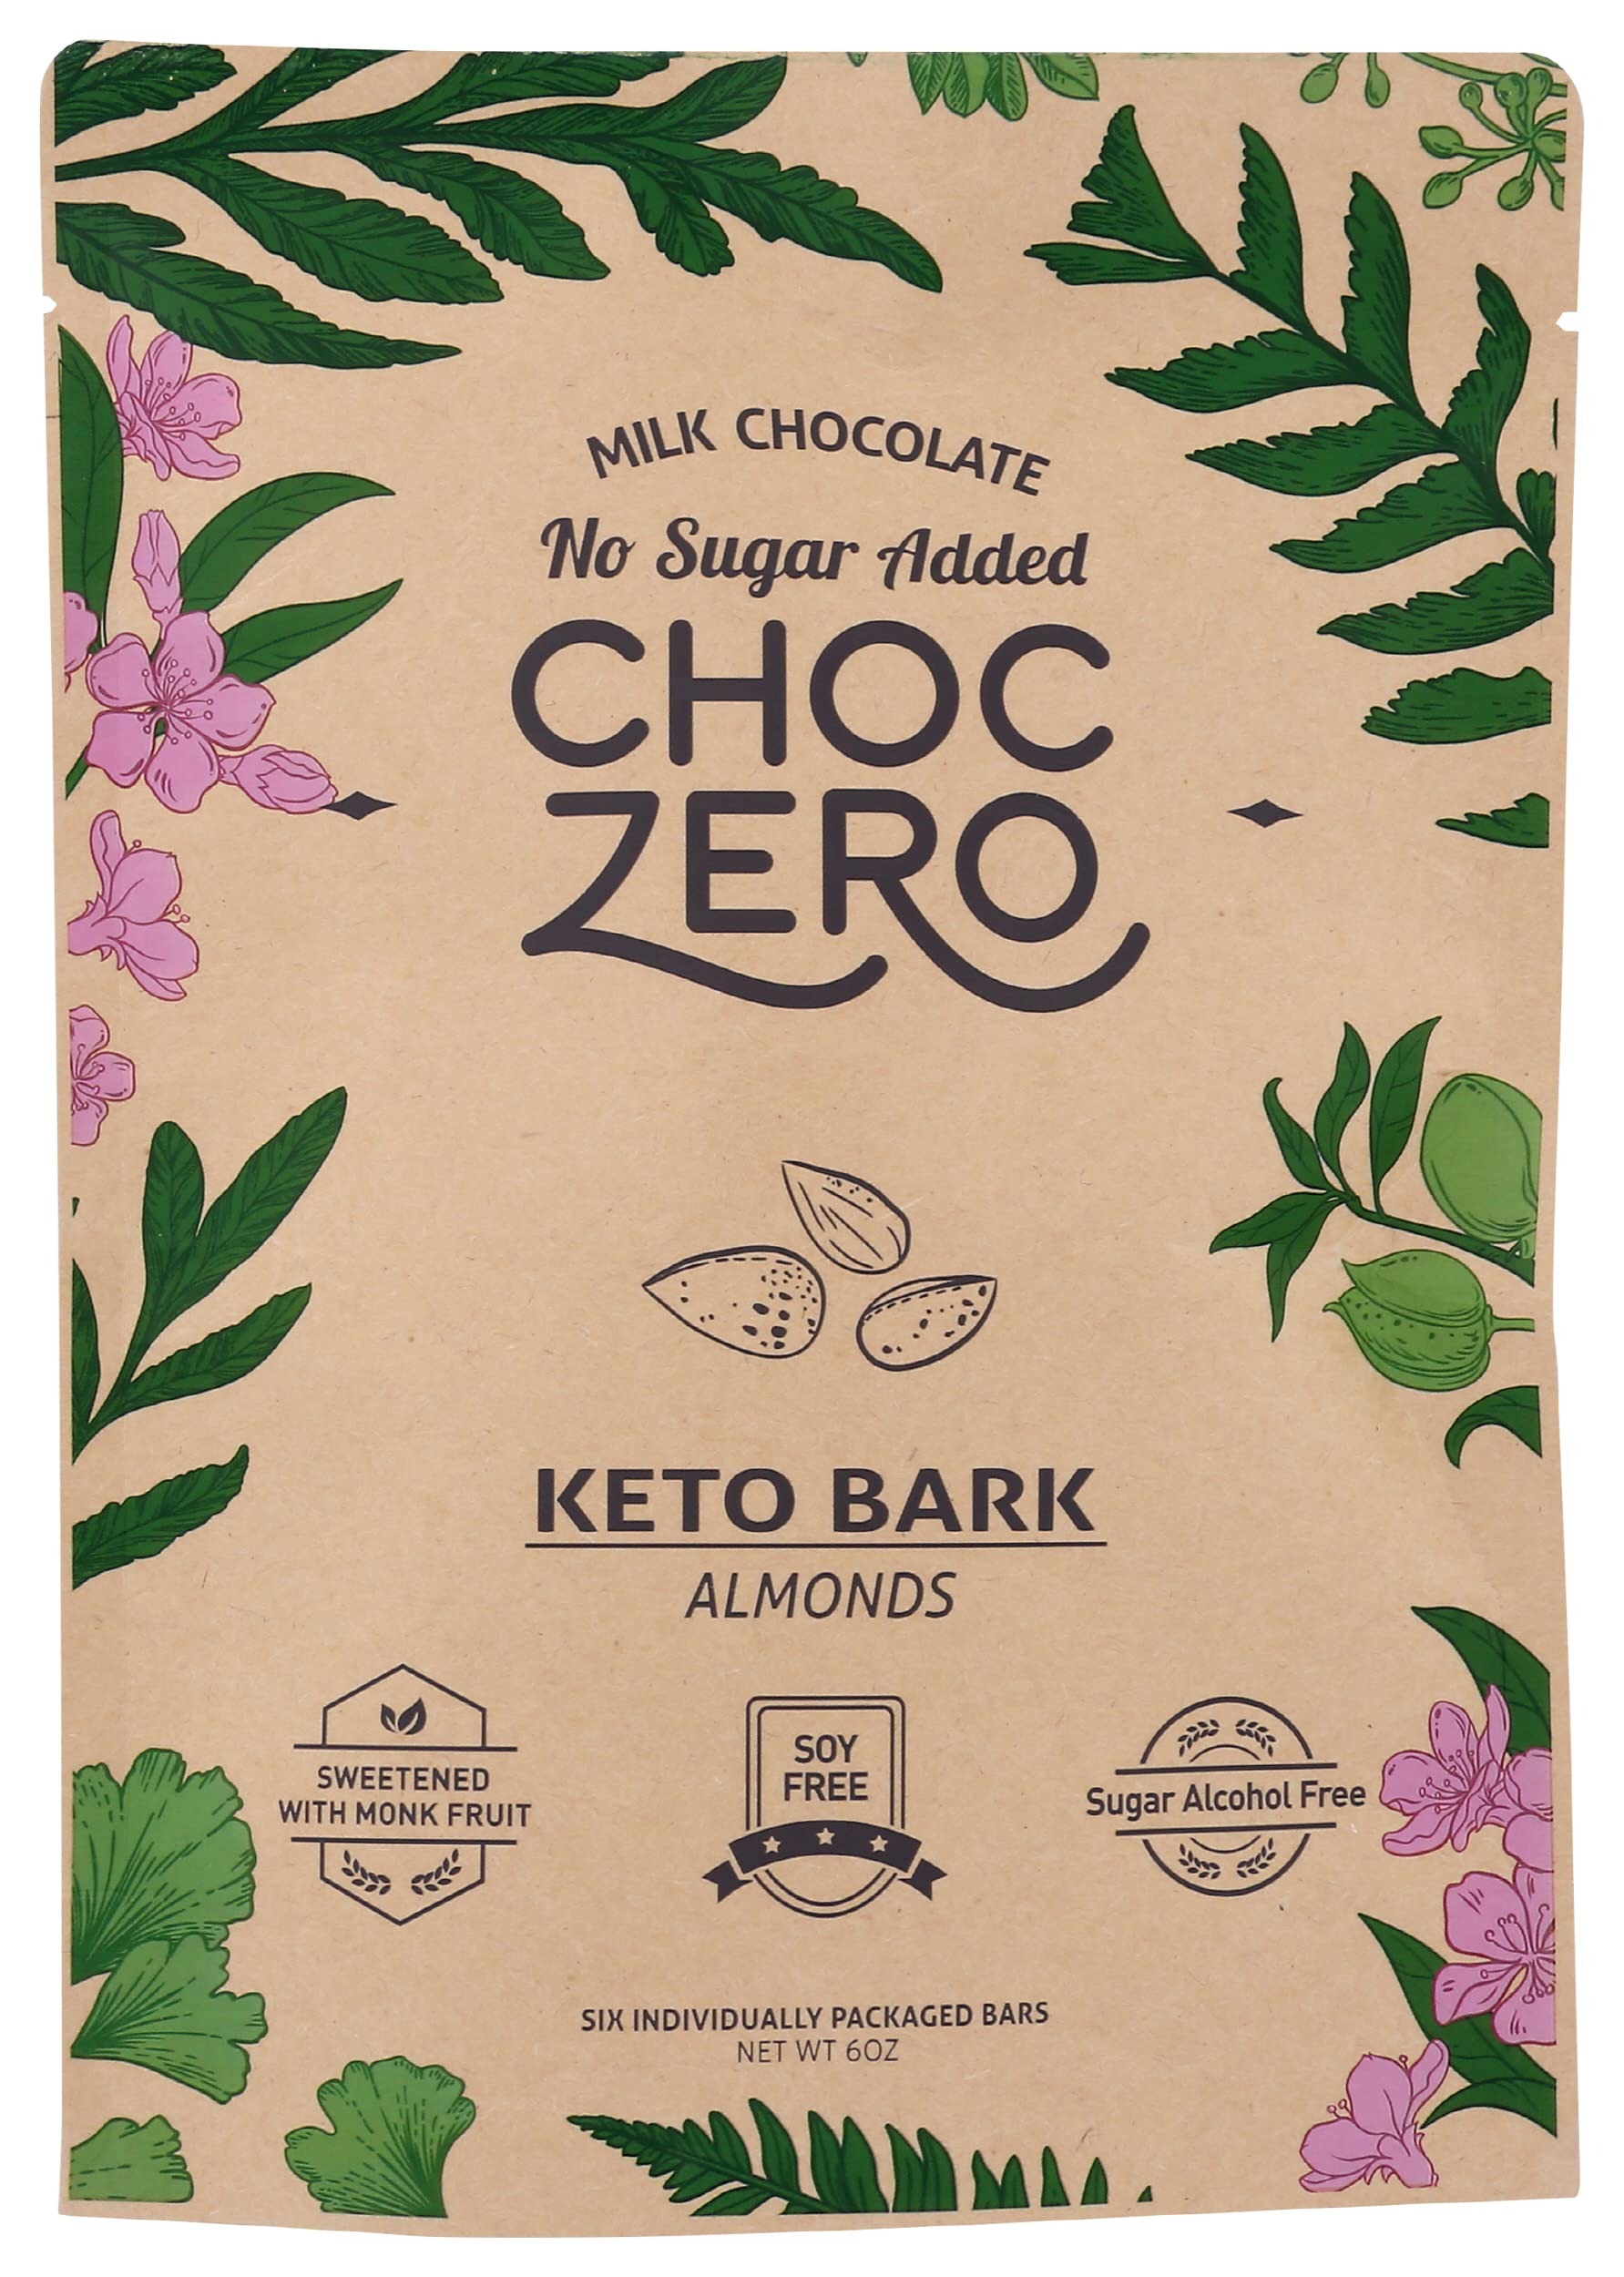
Item Name: Choczero Milk Chocolate Almonds with Sea Salt Keto Bark, Sugar Free, Dairy Free, 6 Ounce (Pack of 12)
Bullet Point: Choczero Milk Chocolate Almonds with Sea Salt Keto Bark, Sugar Free, Dairy Free, 6 Ounce (Pack of 12)
Value: 72.0
Unit: Ounce

Price: 158.35